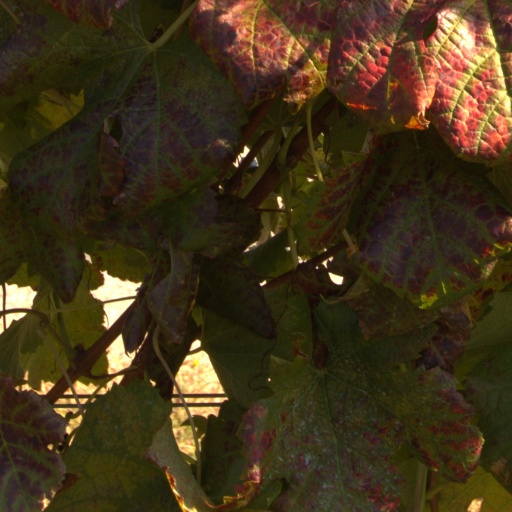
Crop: grape